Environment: real
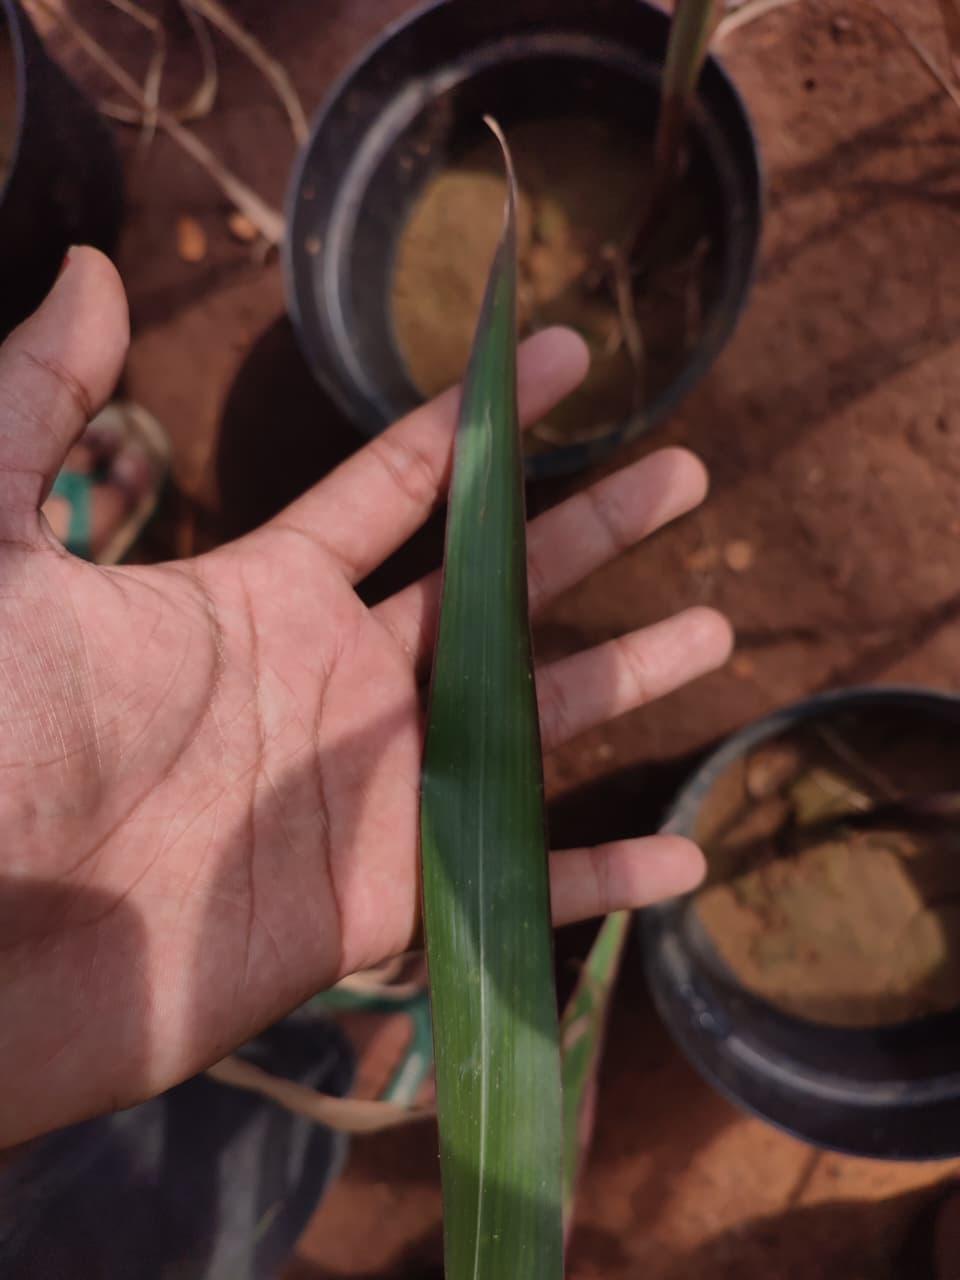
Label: phosphorus_deficiency